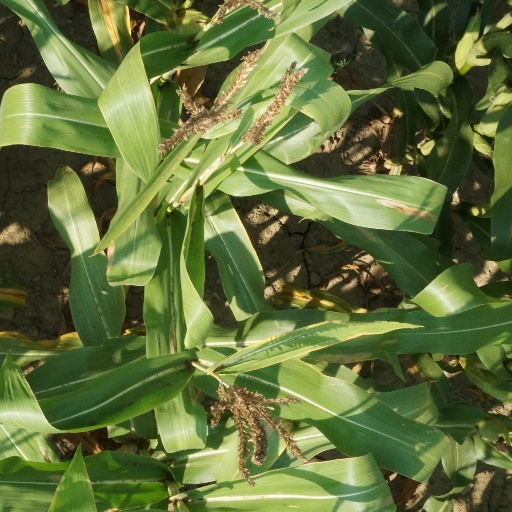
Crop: maize; corn